Silvio Spaccesi

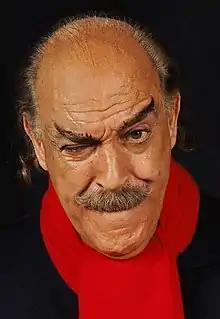
Spaccesi in 1997

Born in Macerata, Spaccesi studied in a Salesians of Don Bosco School, and made his official theatrical debut with the stage company held by Angelo Perugini. After moving to Rome, he formed at the Silvio d’Amico Academy of Dramatic Arts. He was best known for the musical comedy "", in which he played the role of Pietro di Bernardone, Francis of Assisi's father.